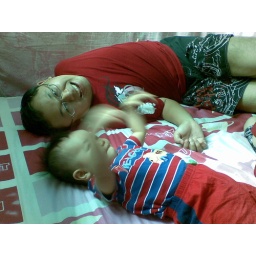
All dress up in red for CNY